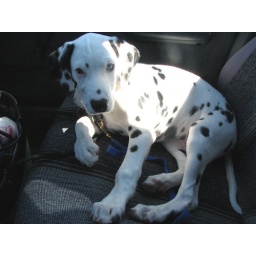
Romeo 15 weeks old resting in the front seat after his puppy play group 2/24/07